Philippines AirAsia

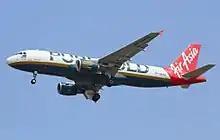
An Airbus A320-200 operated by Philippines AirAsia in Puregold livery, on final approach at Taoyuan International Airport

AirAsia Philippines was formally launched on 16 December 2010. On 15 August 2011, AirAsia Philippines took delivery of its first brand-new Airbus A320 aircraft. The airline planned to start operations by 2011 but was delayed due to the long duration of processing the new requirements instituted in 2008.